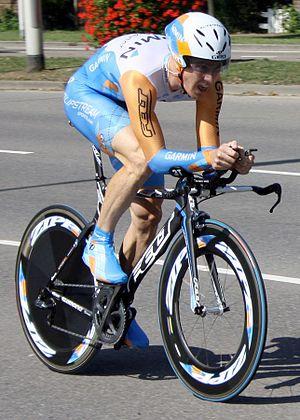
L'équipe cycliste EF est une équipe américaine de cyclisme professionnel sur route. Créée en 2005 sous le nom de TIAA-CREF, c'est une équipe ProTour depuis 2009. Elle est dirigée par l'ancien coureur américain Jonathan Vaughters.